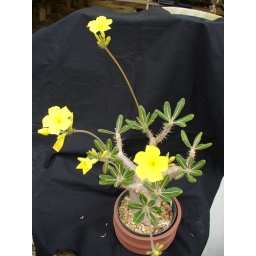
This is a beautiful plant in a 10 inch pot with 3 inch diameter flowers.